American Warships

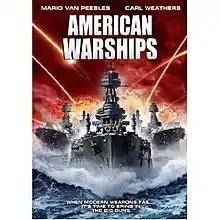
DVD cover

American Warships is a 2012 science fiction war film directed by Thunder Levin and distributed by The Asylum. It premiered on the Syfy Channel on May 15, 2012. In the tradition of The Asylum's film catalog, the film is an extremely low-budget mockbuster of the Hasbro Studios/Universal Pictures film "Battleship".